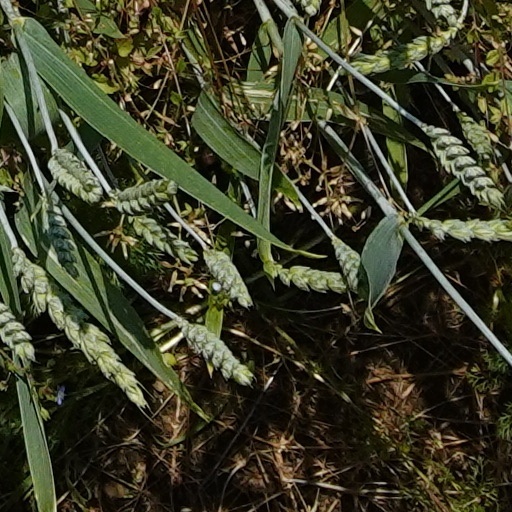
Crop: wheat